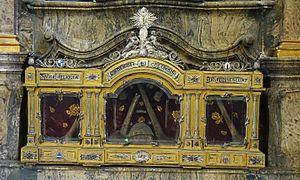
Église Saint-Martin de Lure
Saint Colombin abbé de Lure est un moine irlandais venu sur le continent en compagnie de saint Colomban de Luxeuil.
Del de Lure ou Del ou Desle ou Déicole ou Deicolus en latin, est un saint chrétien d’origine irlandaise qui vivait au VIIᵉ siècle sous le pontificat du pape Vigile. Il a vécu une partie de sa vie dans l’est de la France. Il est vénéré dans les Vosges dans la région de Remiremont, plus particulièrement à Gerbamont et à Raon-aux-Bois.
Lure, également connue sous le nom de cité du sapeur, est une commune française du département de la Haute-Saône en région Bourgogne-Franche-Comté. Ses habitants sont appelés les Lurons. Elle est le siège de la communauté de communes du Pays de Lure.